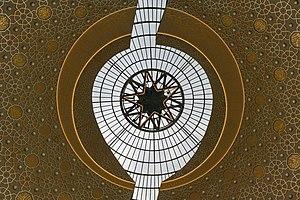
La mosquée centrale de Cologne est une mosquée située à Cologne en Allemagne. Elle est construite entre 2009 et 2013. De par sa taille, une des plus grandes d'Europe, et de par la présence de minarets, la construction de la mosquée a provoqué de nombreux débats.